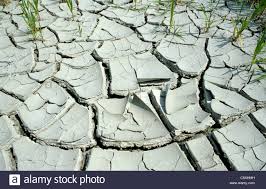
Soil type: Clay soil